Andria Cathedral

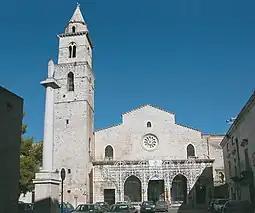
Andria Cathedral west front

Andria Cathedral ("Cattedrale di Santa Maria Assunta") is a Roman Catholic cathedral in Andria in Apulia, Italy, which up to 2009 was in the Province of Bari but from then onwards part of the newly formed Province of Barletta-Andria-Trani. It is dedicated to the Assumption of the Virgin Mary and is the seat of the Bishop of Andria.